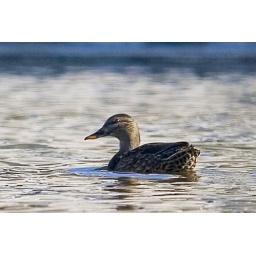
Female duck in the only open water available on the Penobscot River during Winter - the Bangor Wastewater ponds.